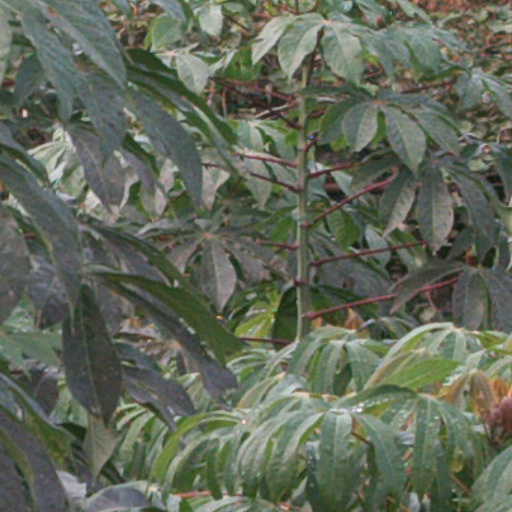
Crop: cassava